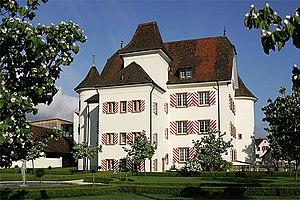
Château de la famille Blarer à Aesch